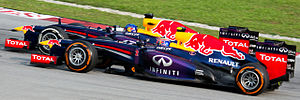
Red Bull / Markedsføring
Sebastian Vettel og Mark Webber fra Red Bull Racing i 2013.
Red Bull er navnet på en energidrik fra den østrigske virksomhed Red Bull GmbH. Den kom første gang til salg 1. april 1987 på det østrigske marked.